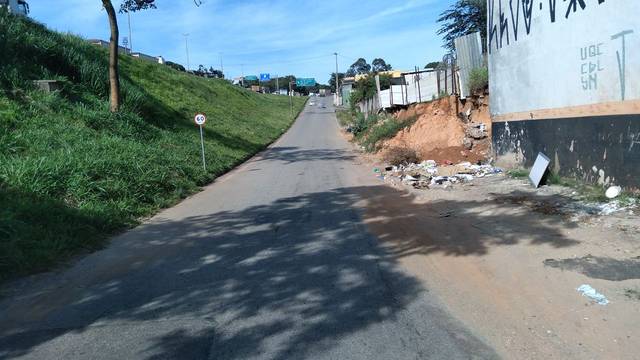
Region: Brazil
Coordinates: -19.869, -43.941